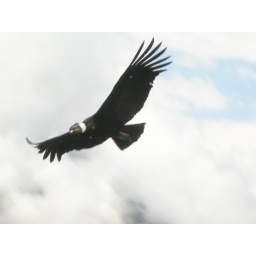
yes this is the largest flying bird in the world